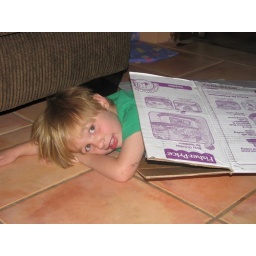
boy in a box